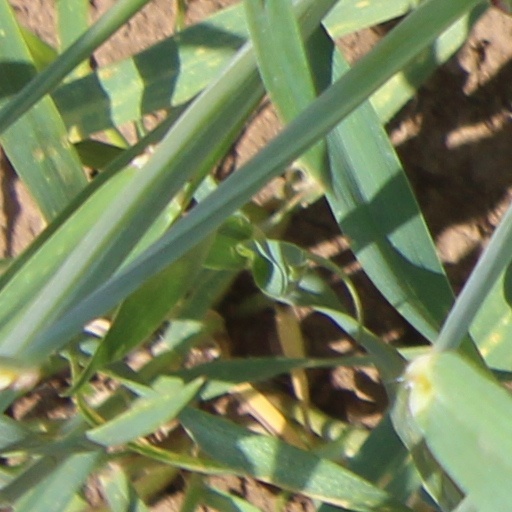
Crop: wheat